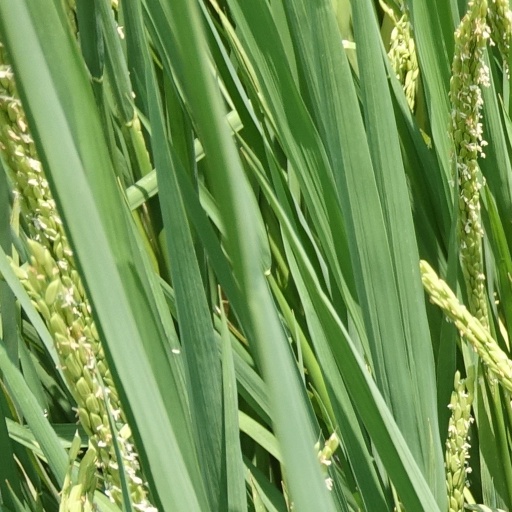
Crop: rice